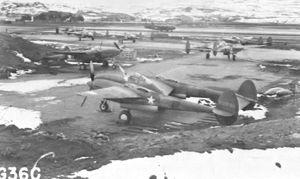
La Naval Air Facility Adak, était un aéroport de la marine américaine situé à l'ouest d'Adak, sur l'île d'Adak, dans l'État américain de l'Alaska. Après sa fermeture en 1997, il a été rouvert sous le nom d'aéroport d'Adak. L'installation a été désignée comme monument historique national pour son rôle dans la Seconde Guerre mondiale, bien que la plupart de ses éléments de cette période aient été démolis ou soient en ruines.